Jake Meyers

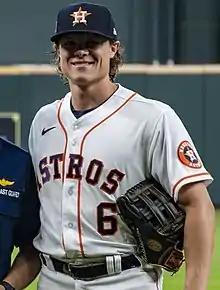
Meyers with the Houston Astros in 2022

The Houston Astros selected Meyers in the 13th round of the 2017 Major League Baseball draft. After signing with the team he was assigned to the Tri-City ValleyCats. Meyers was assigned to the Class A Quad Cities River Bandits to start the 2018 season before being promoted to the Buies Creek Astros of the Class A-Advanced Carolina League.